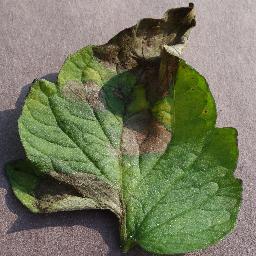
Label: Tomato___Late_blight